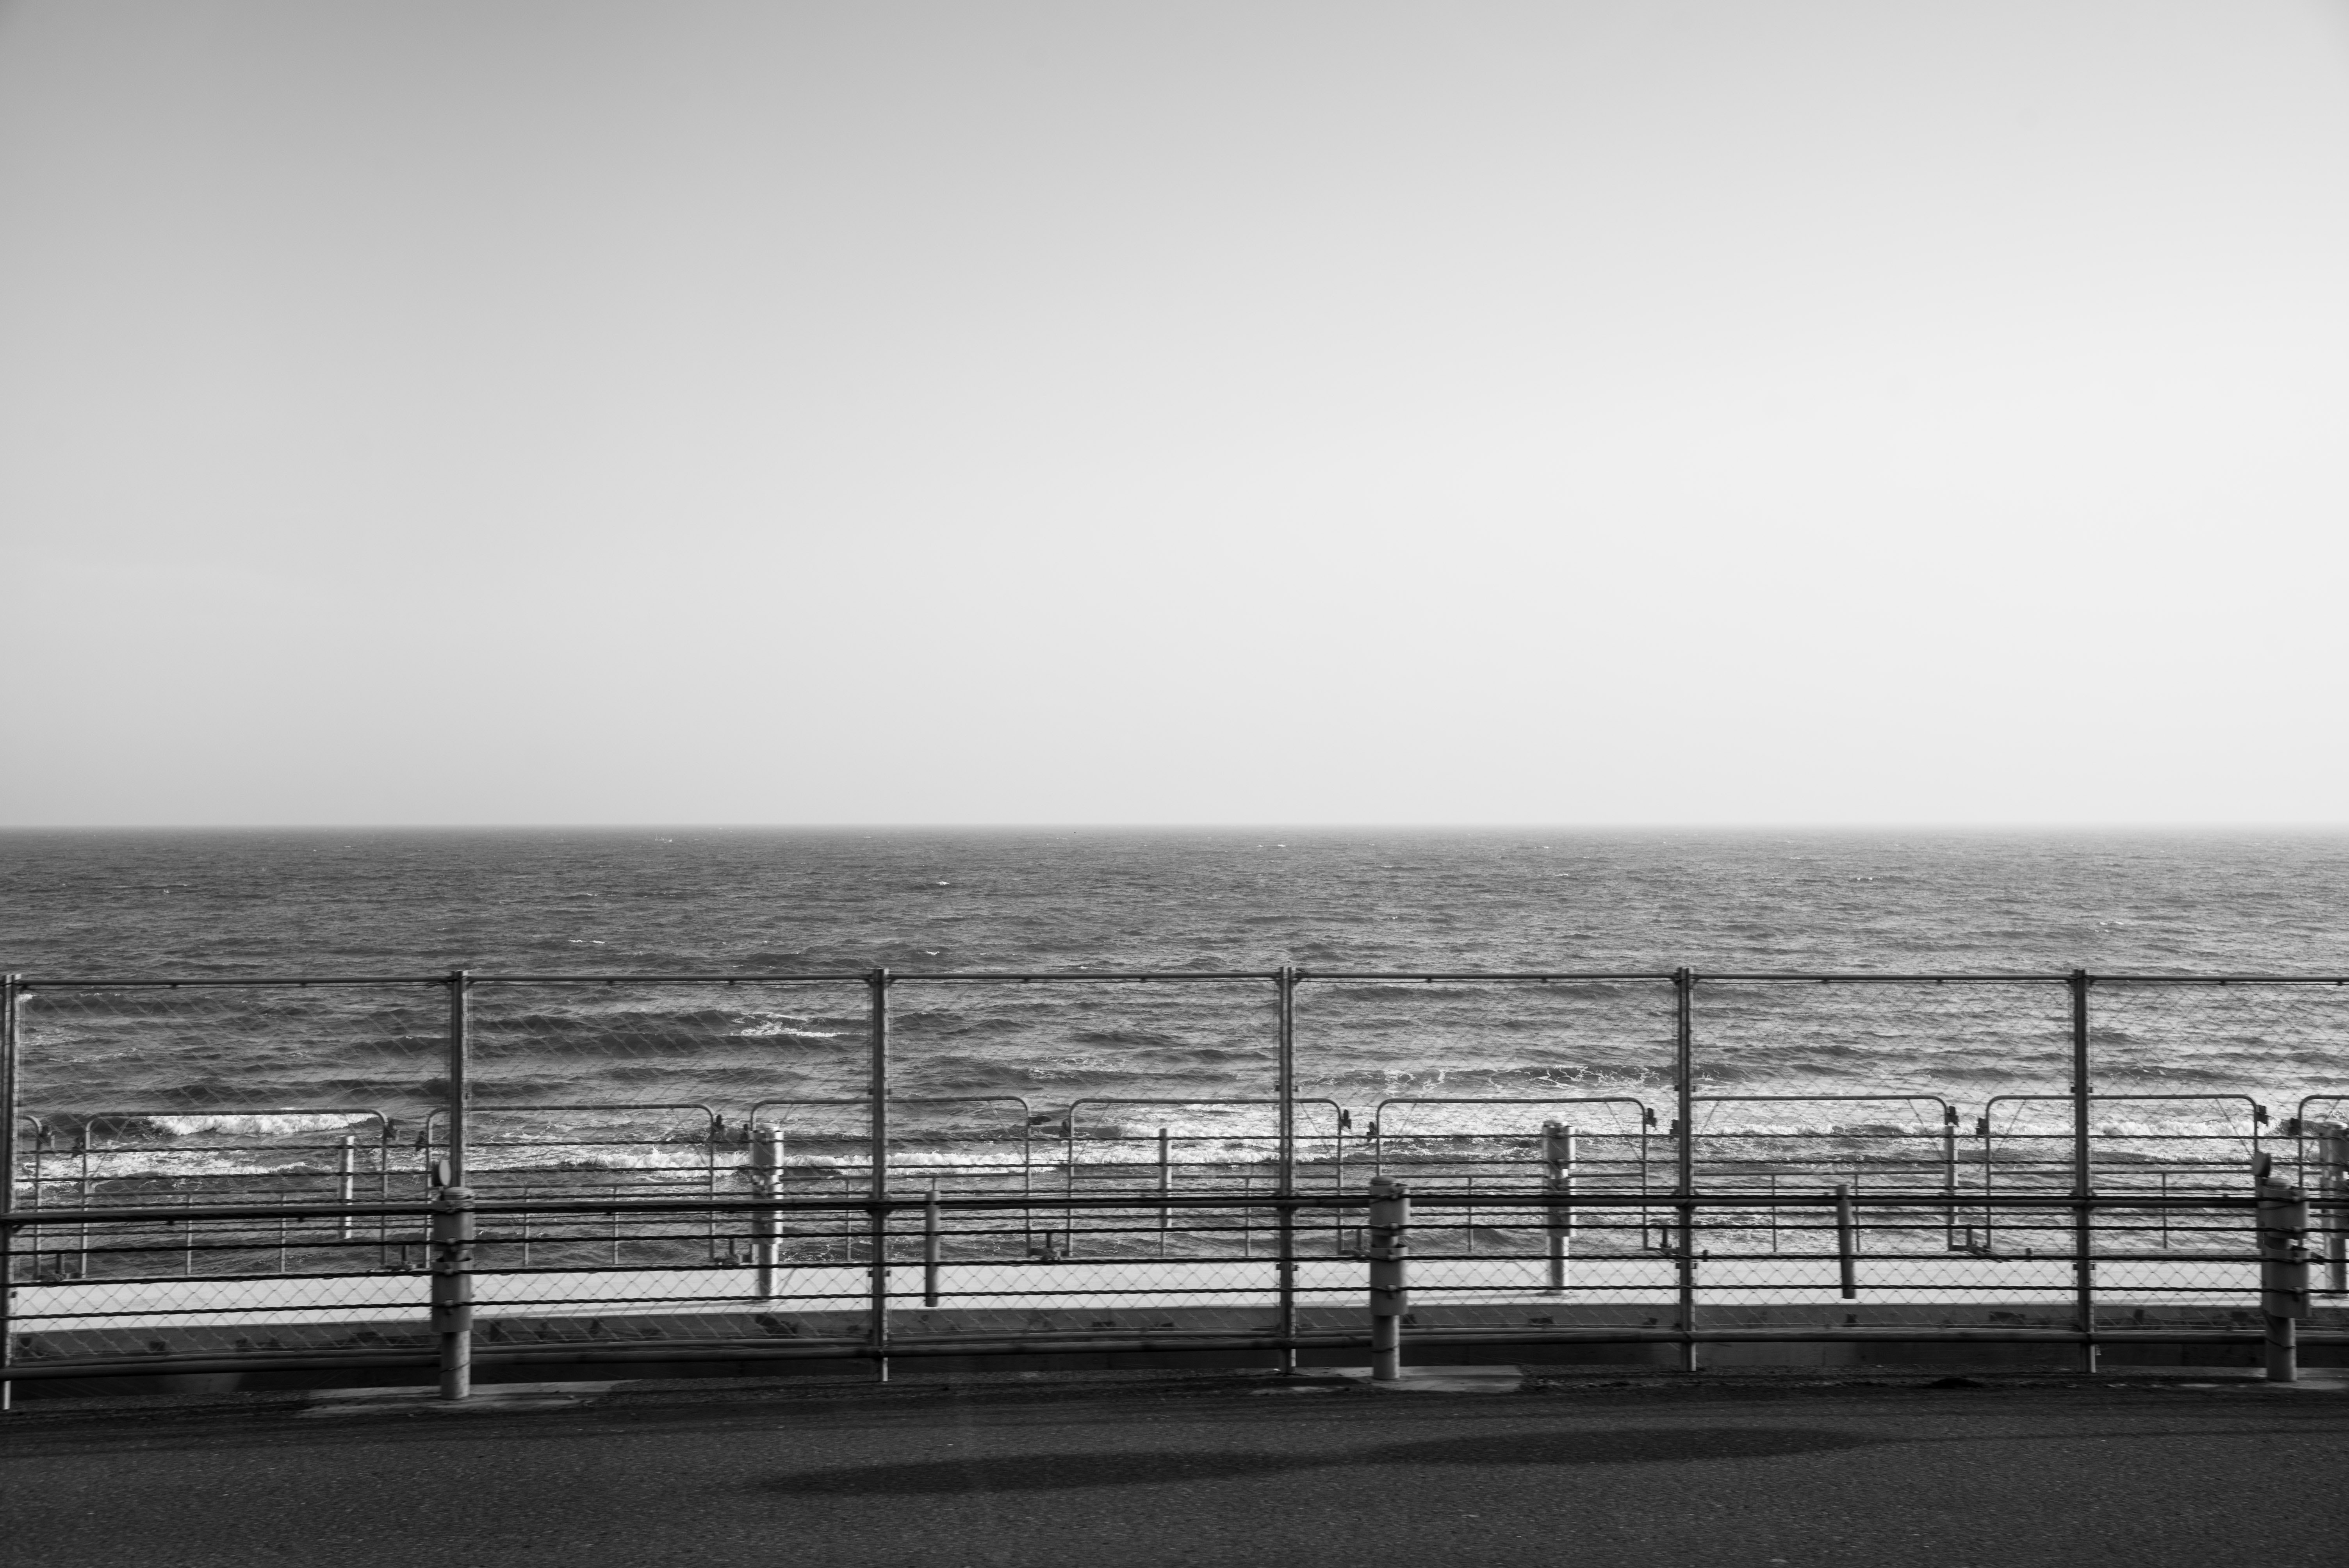
white, black, sea, sky, horizon, monochrome, black and white, water, ocean, monochrome photography, coast, calm, beach, cloud, sound, shore, photography, guard rail, tree, wave, wind wave, landscape, sand, coastal and oceanic landforms, vacation, style, road, street